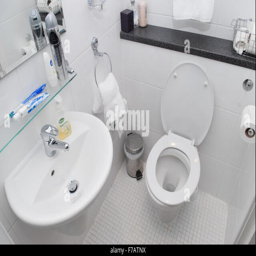
white tiled bathroom in a guest house